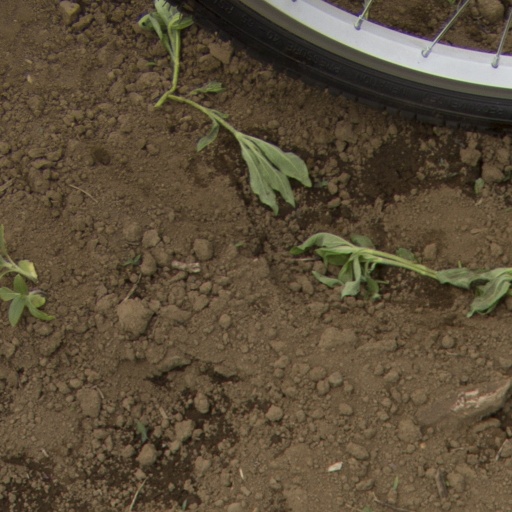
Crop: Jerusalem artichoke